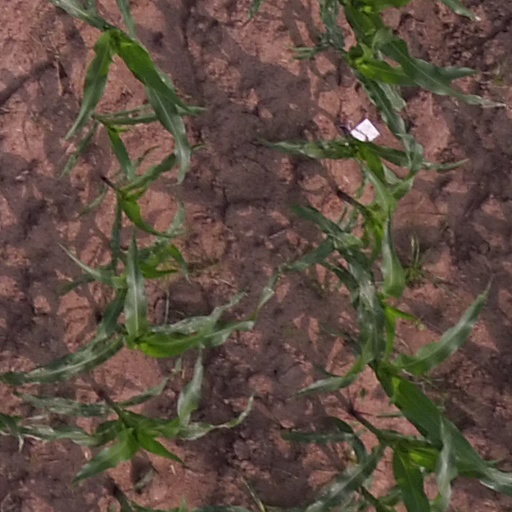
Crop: maize; corn